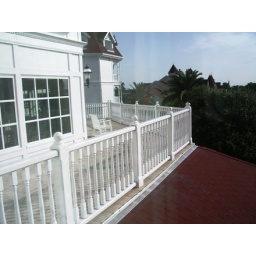
This view of the 3rd floor balcony was taken from the window in the room's entranceway (outside of the bathroom).